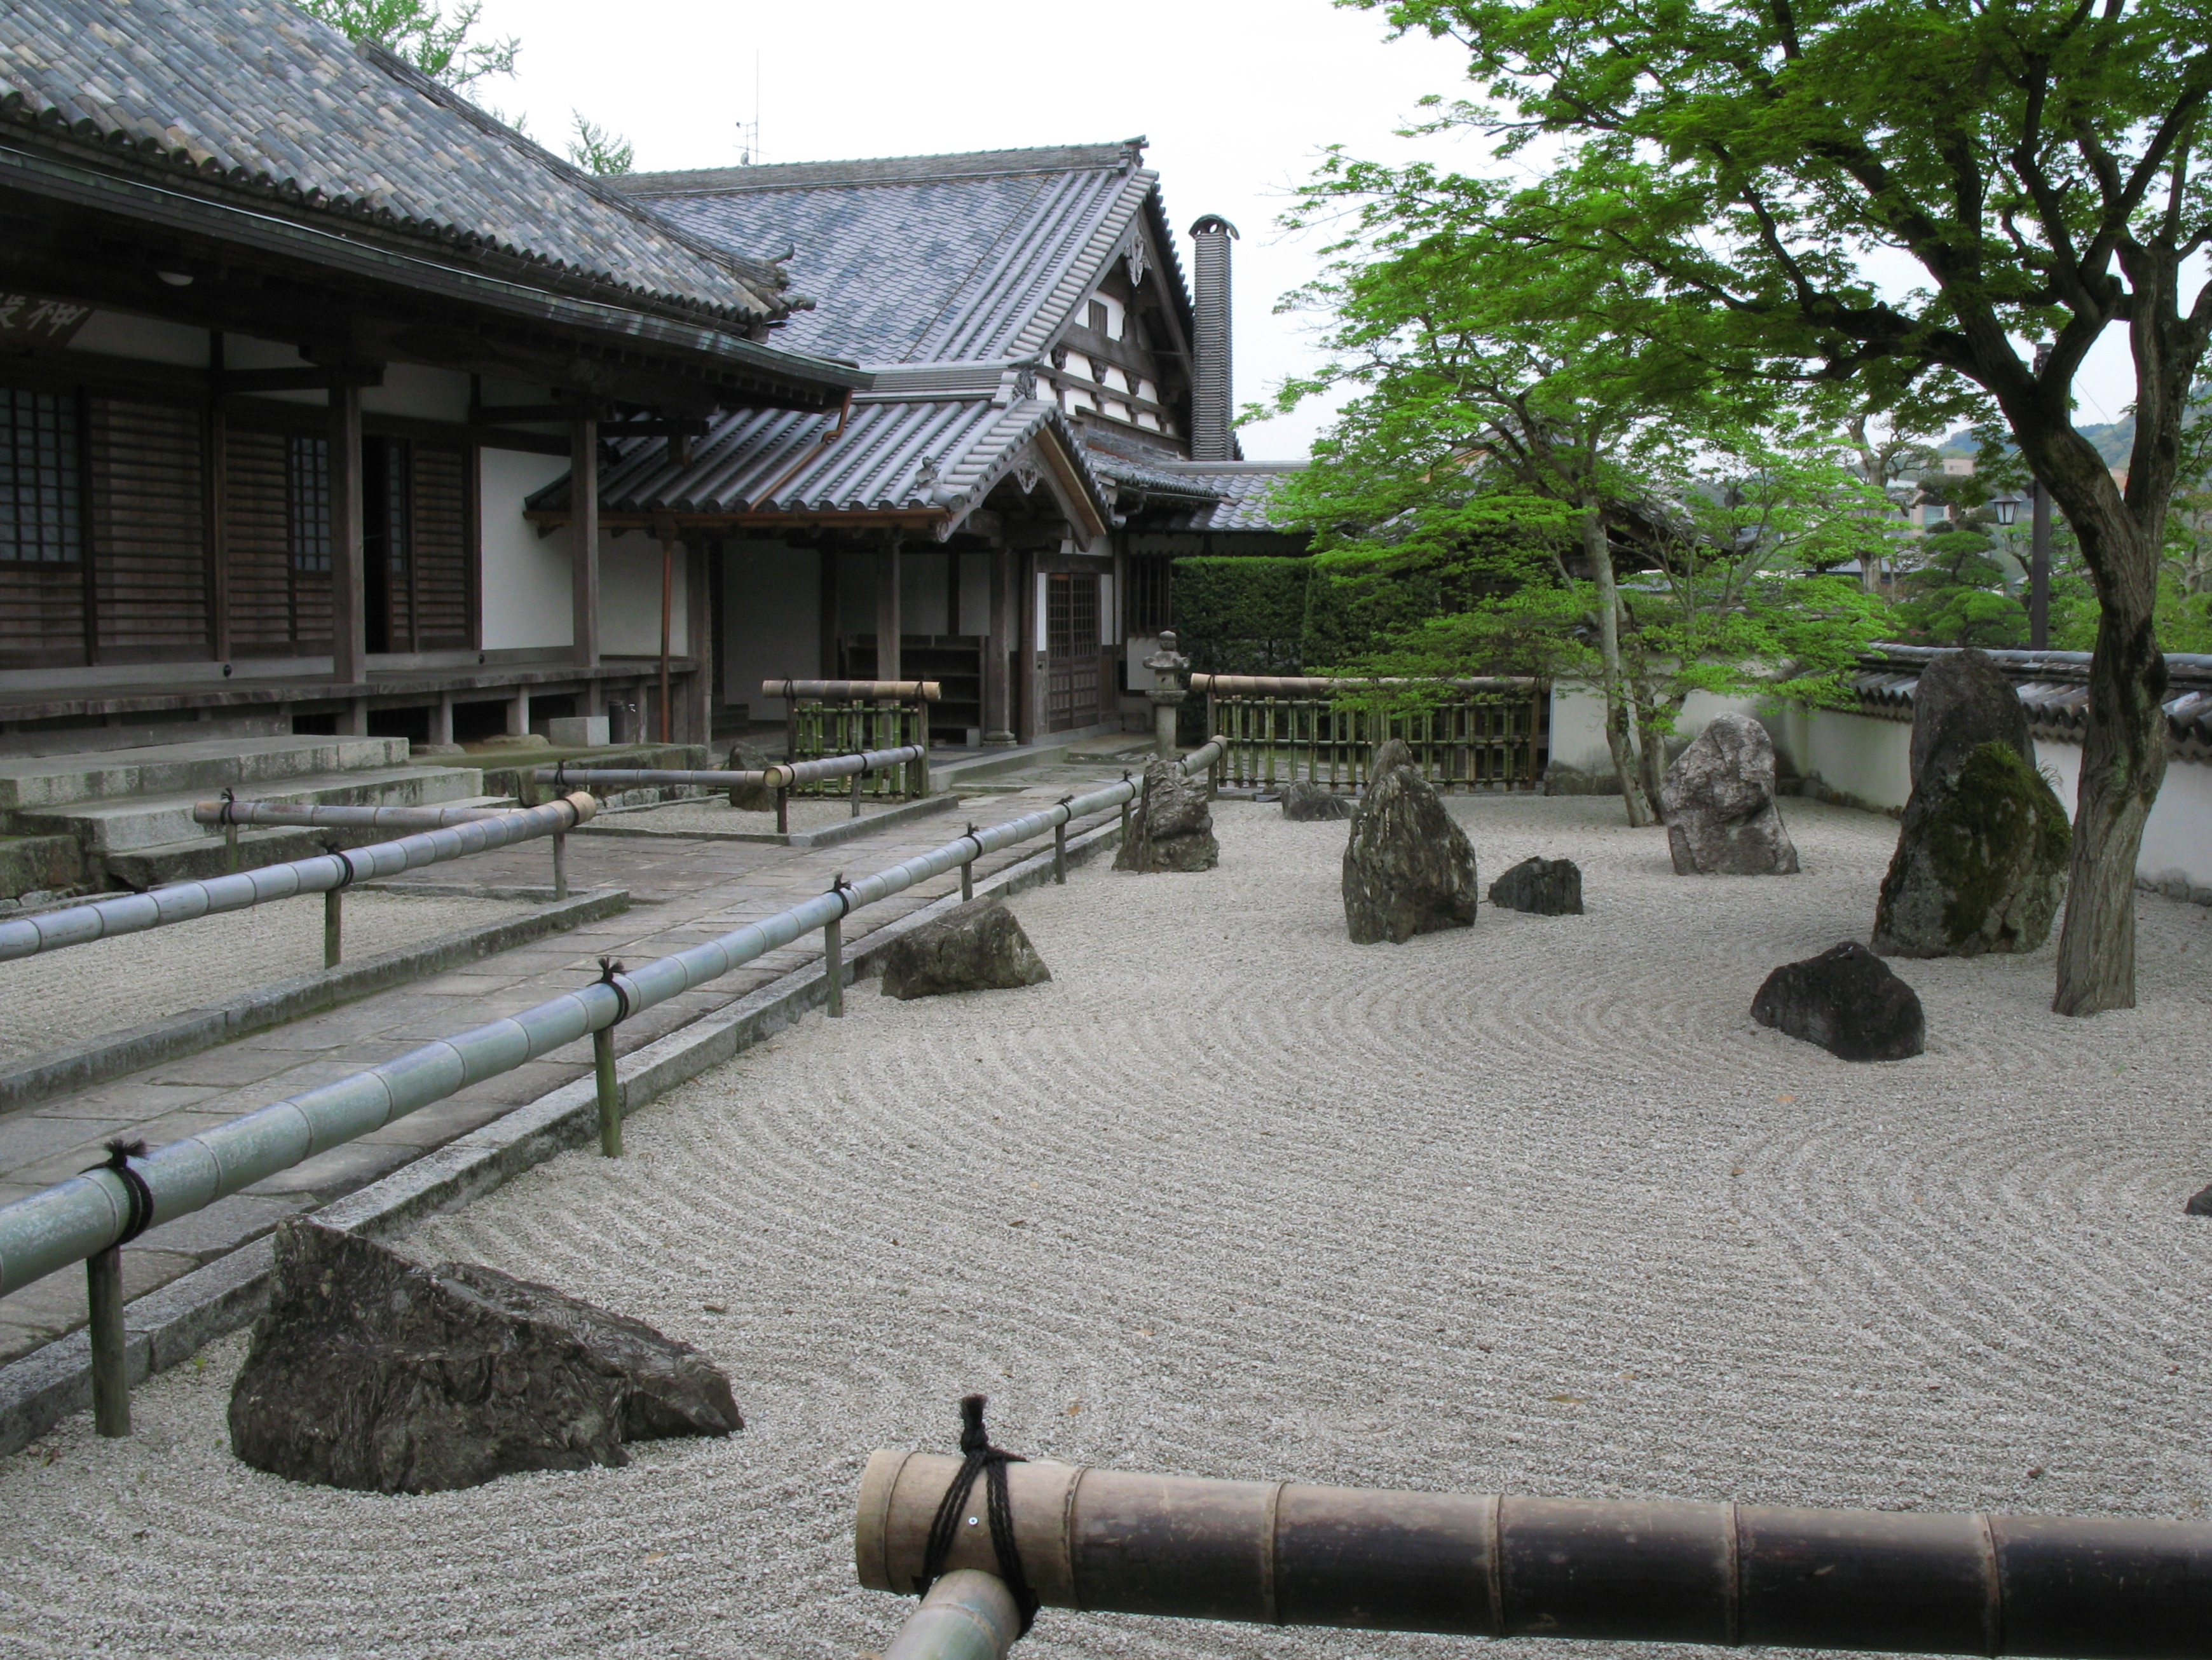
roof, walkway, high, property, cool image, temple, hires, estate, hi, res, g7, outdoor structure